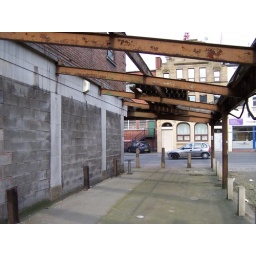
Looking out onto swan street stood under a now redundant shelter.